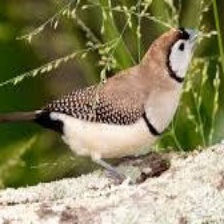
Species: DOUBLE BARRED FINCH
Scientific name: TAENIOPYGIA BICHENOVII
ImageNet parent category: house_finch